Tom Grennan

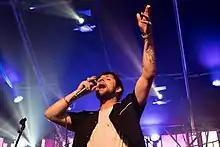
Grennan at the Haldern Pop music festival in 2017

Grennan's debut EP, "Something in the Water" was produced by Charlie Hugall. He had his big break when he was featured on the Chase & Status 2016 single "All Goes Wrong" that was picked as "Hottest Record" on Annie Mac's Radio 1 show. Following this, he was invited for an appearance on the station's "Live Lounge", and a follow-up appearance on BBC Two's television programme "Later... with Jools Holland". The song appeared on the UK singles chart, peaking at number 65.